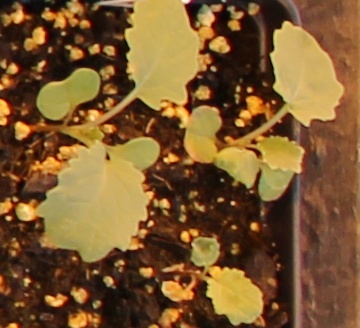
Label: Canola